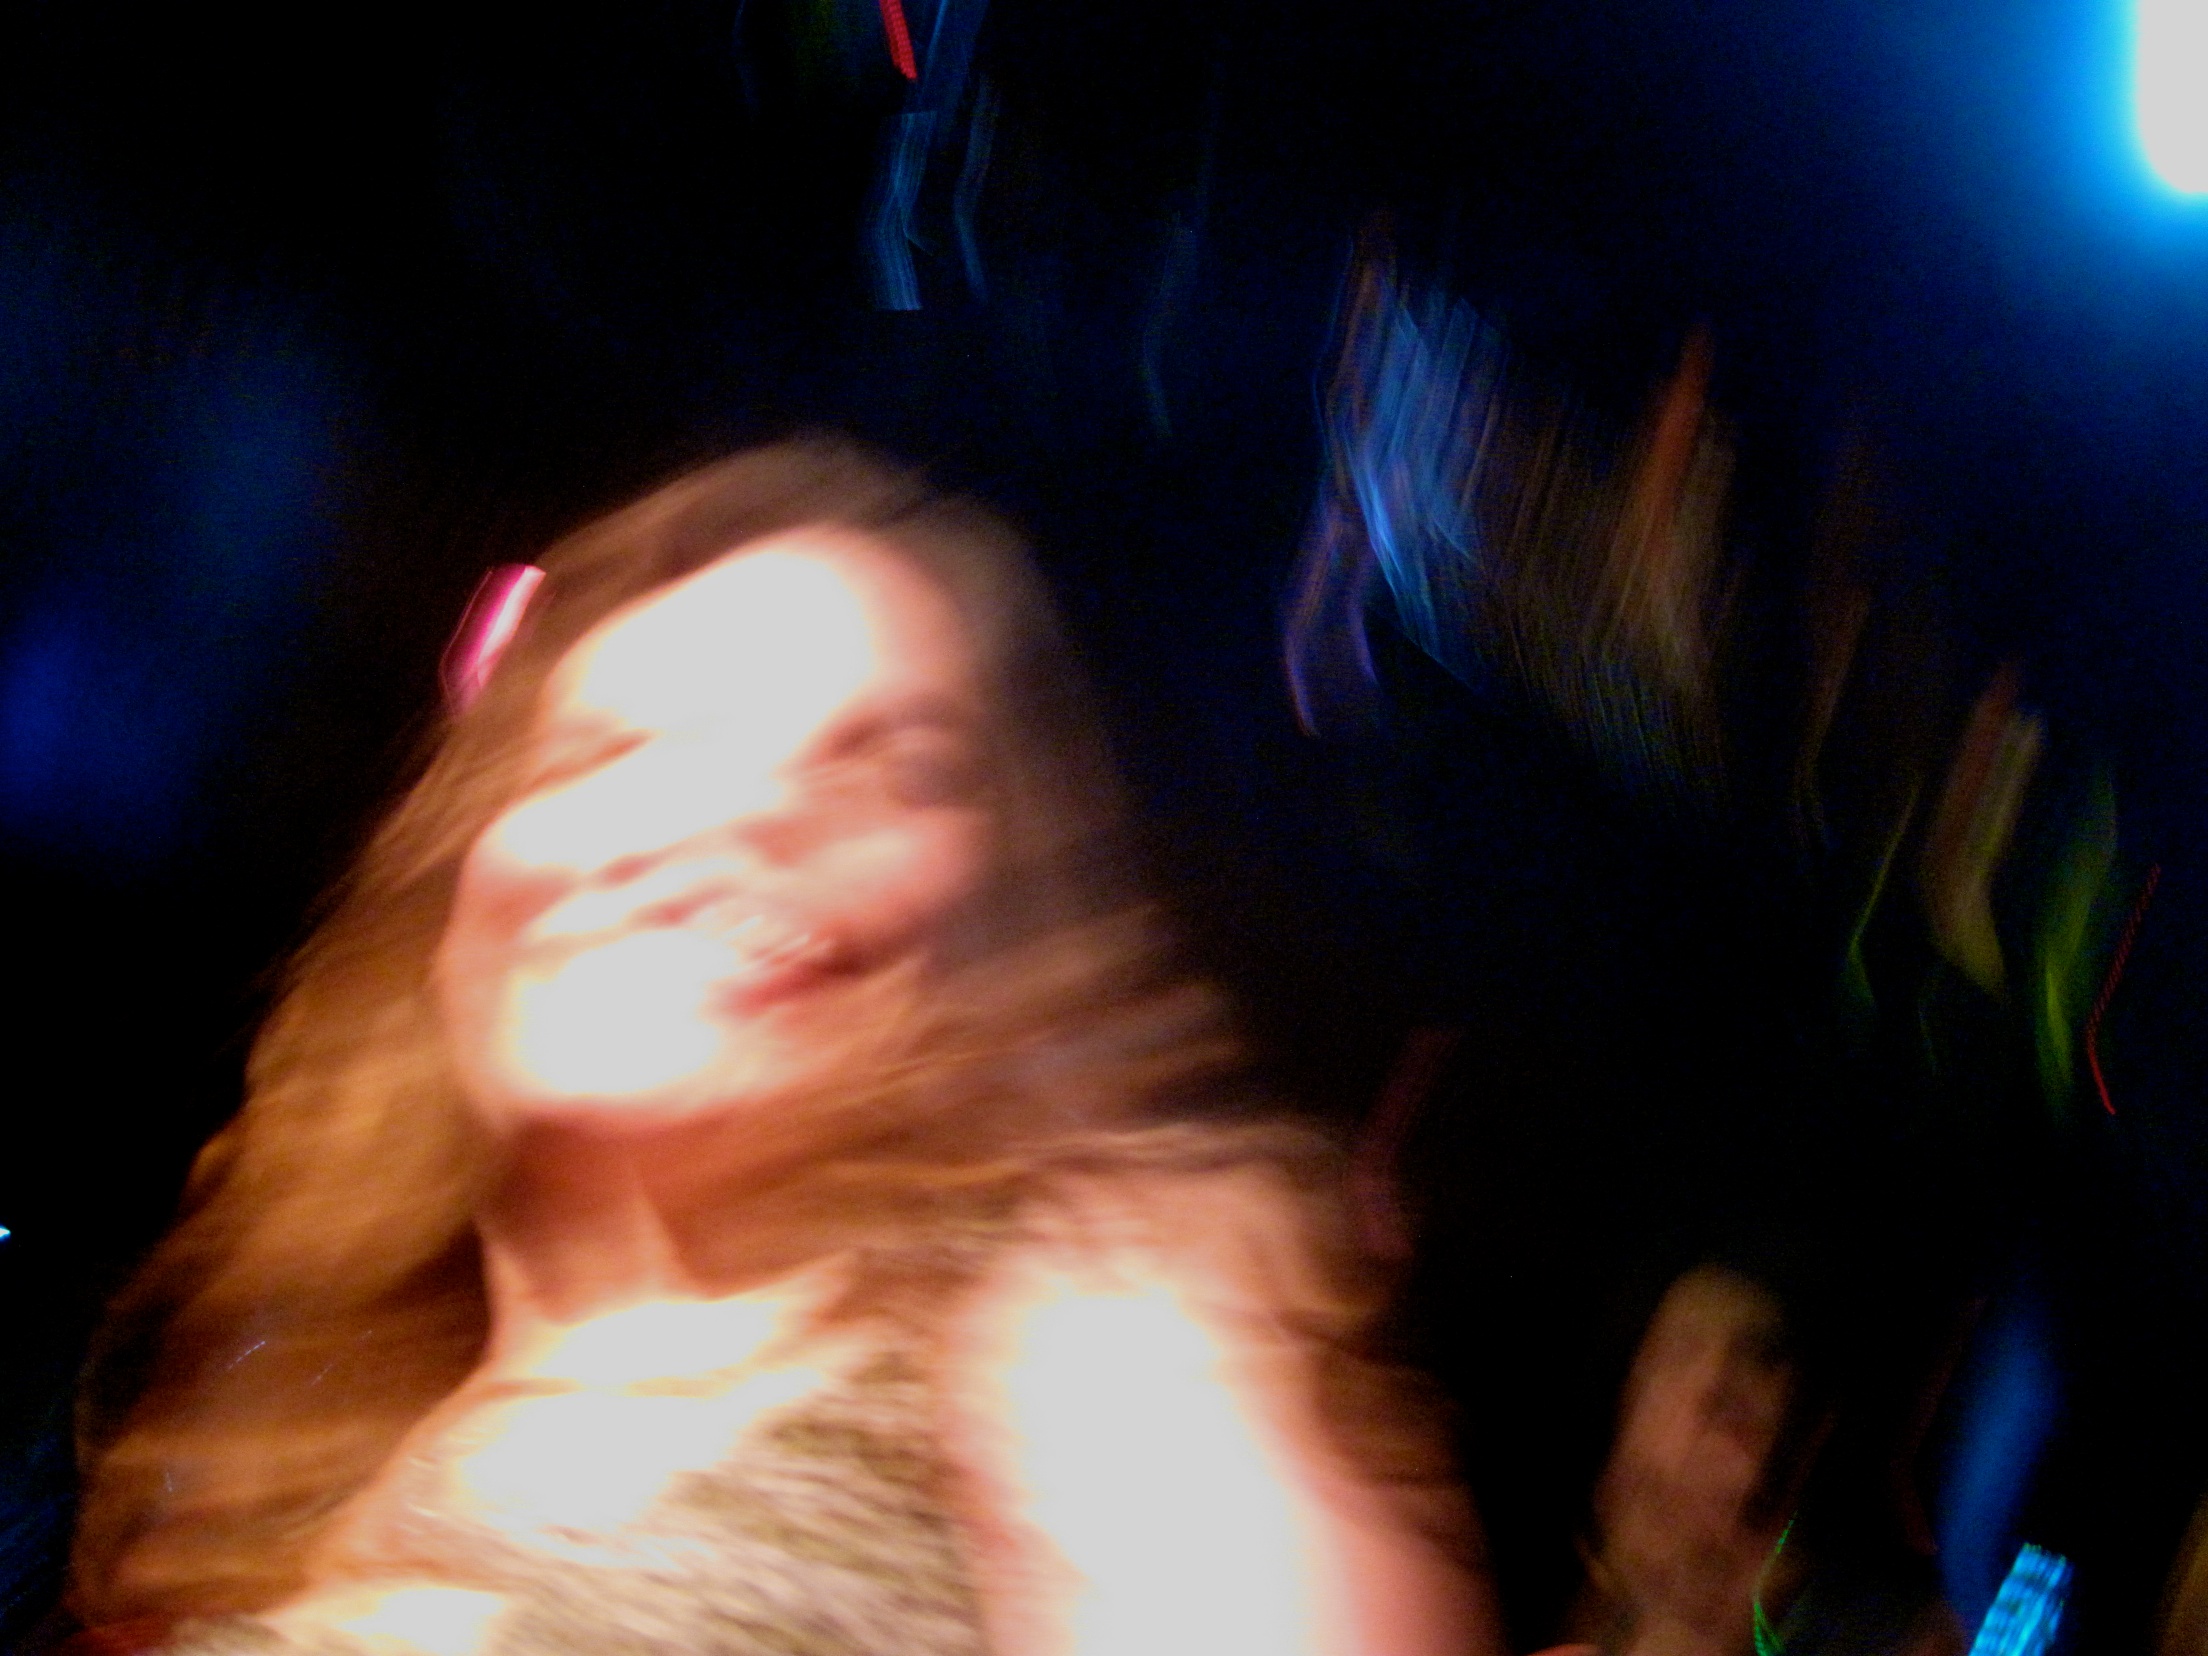
music, concert, color, blue, stage, performance, singing, nmc2010, entertainment, performing arts